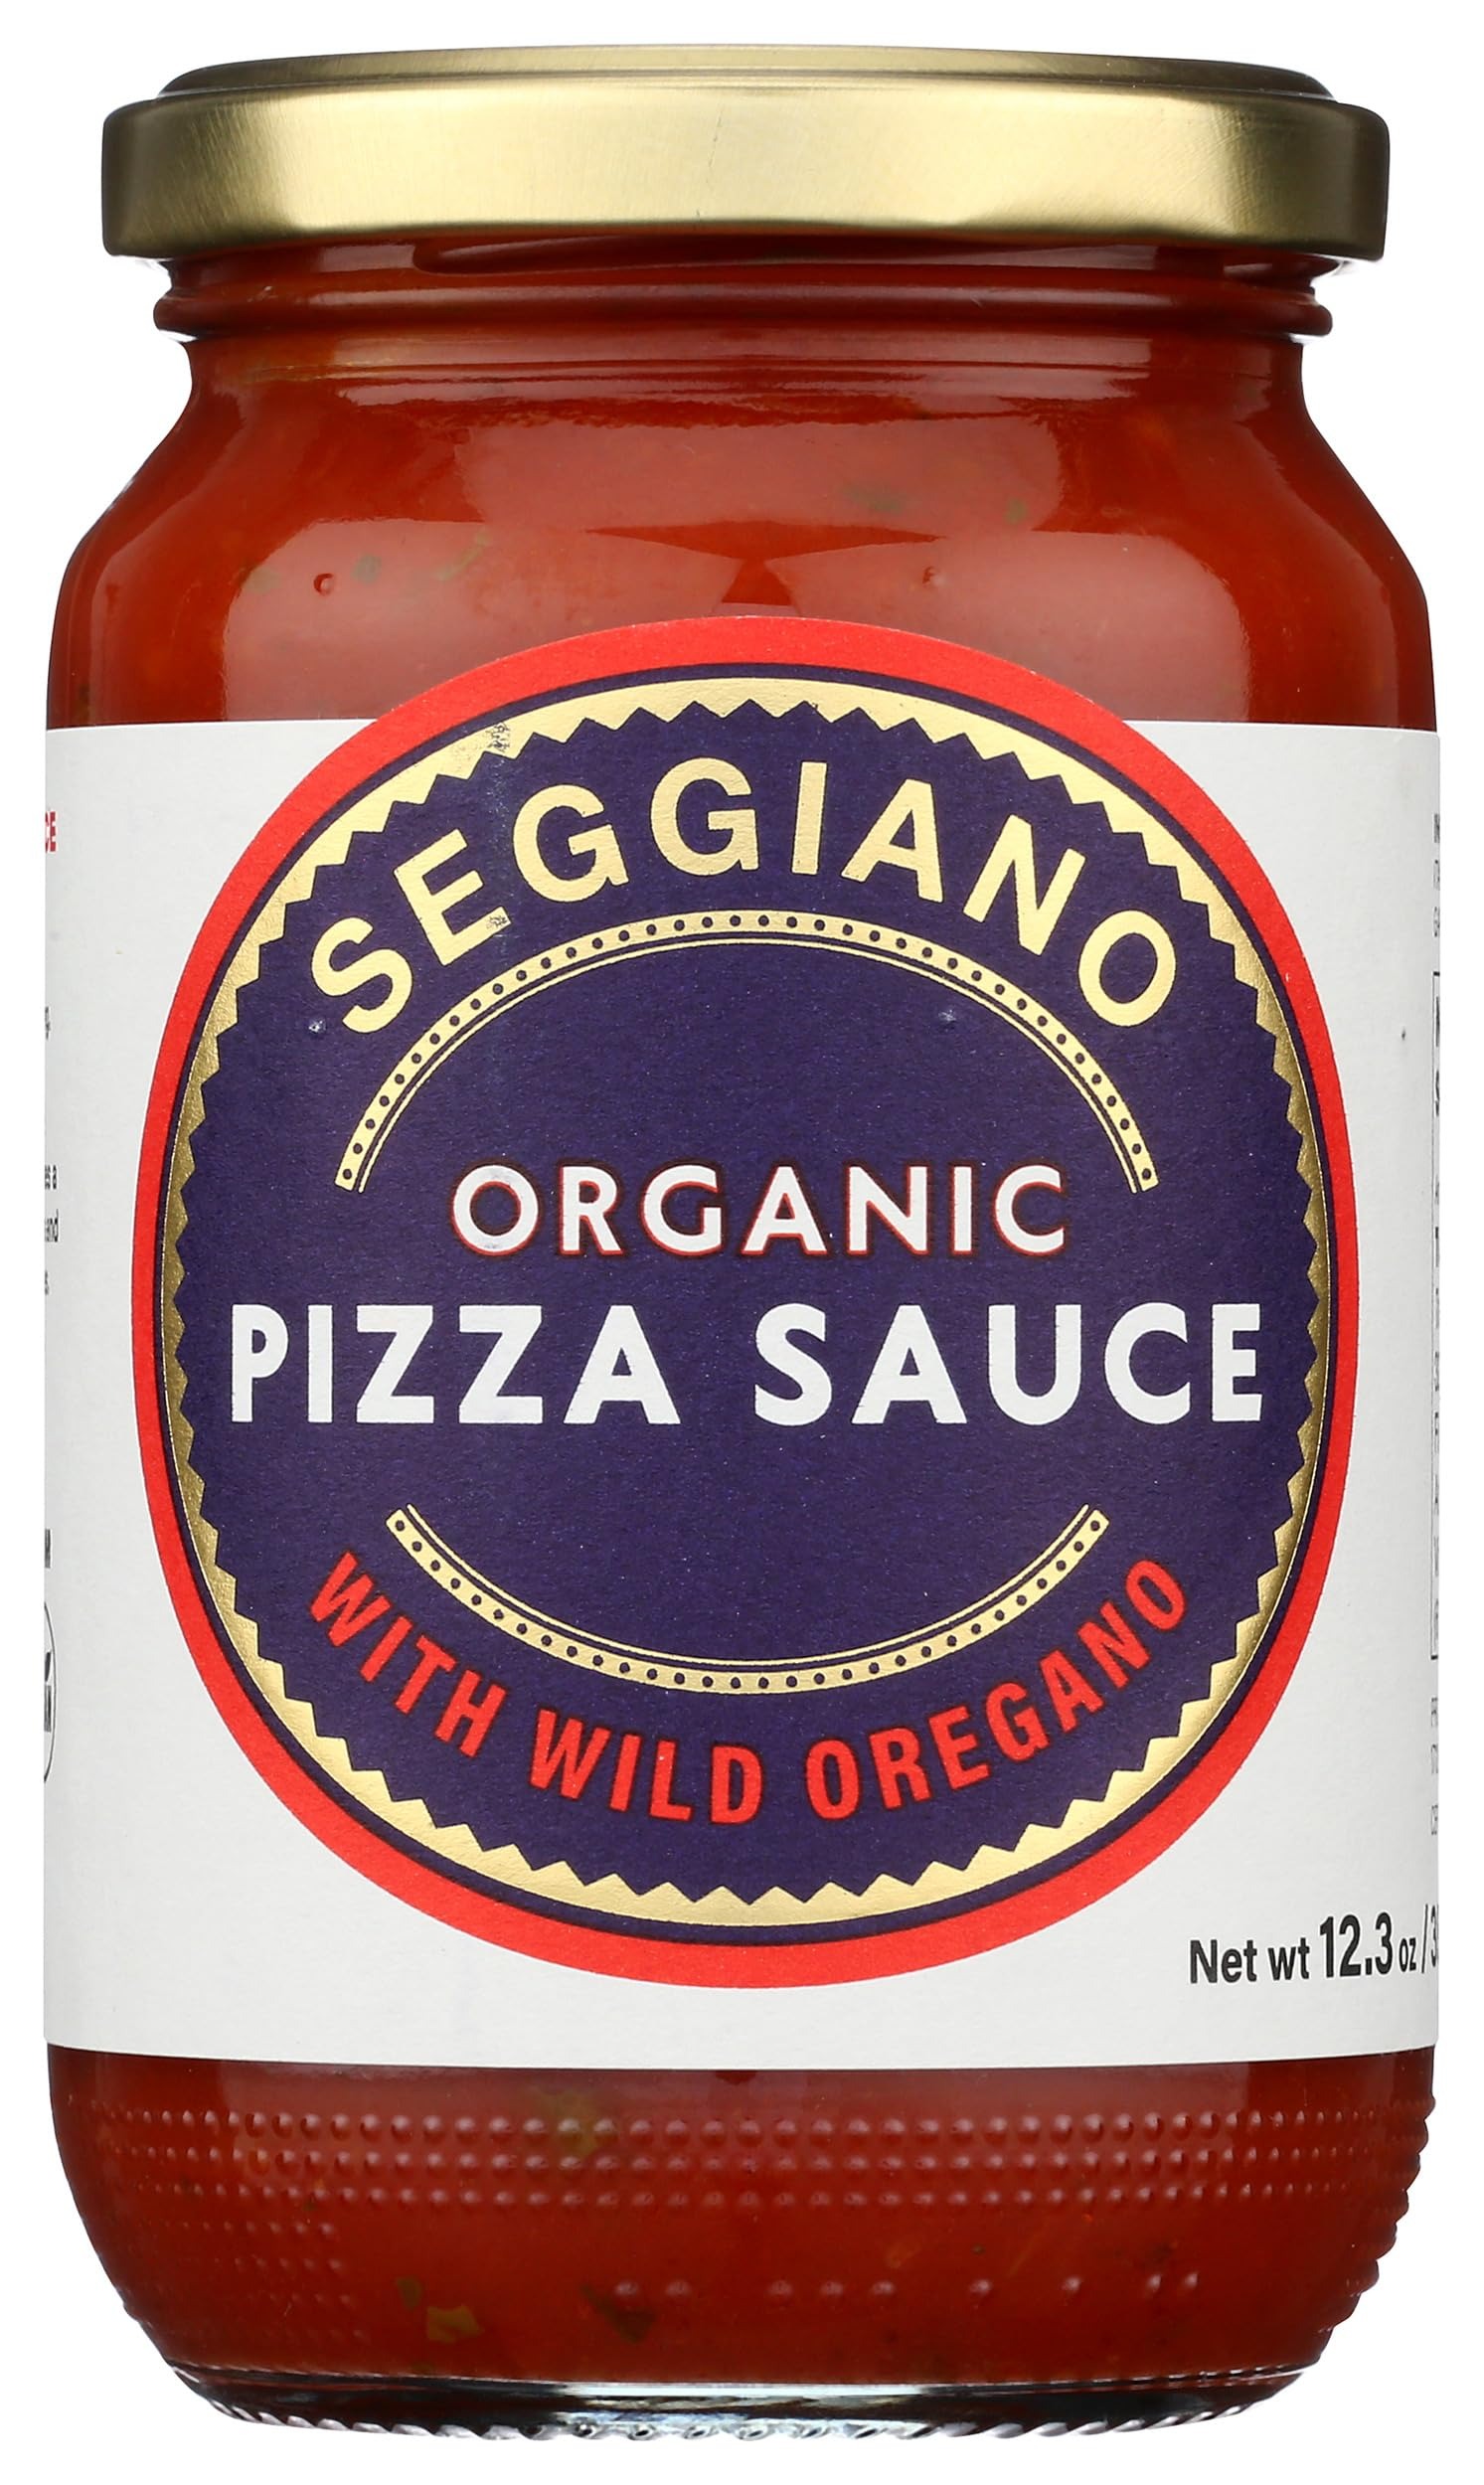
Item Name: SEGGIANO Organic Wild Oregano Pizza Sauce, 12.3 OZ
Bullet Point 1: No hydrogenated fats or high fructose corn syrup allowed in any food
Bullet Point 2: No bleached or bromated flour
Product Description: Meals
Value: 12.3
Unit: Ounce

Price: 10.17